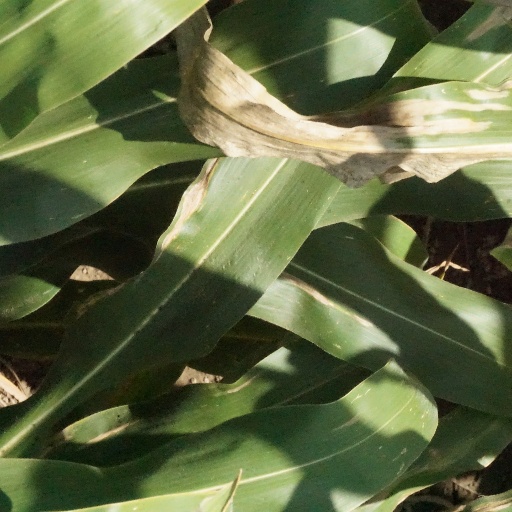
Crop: maize; corn